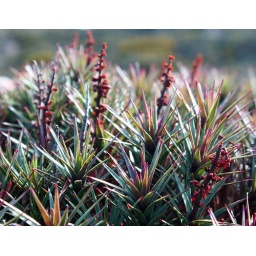
Small alpine plant up the top of a mountain in Tasmania.